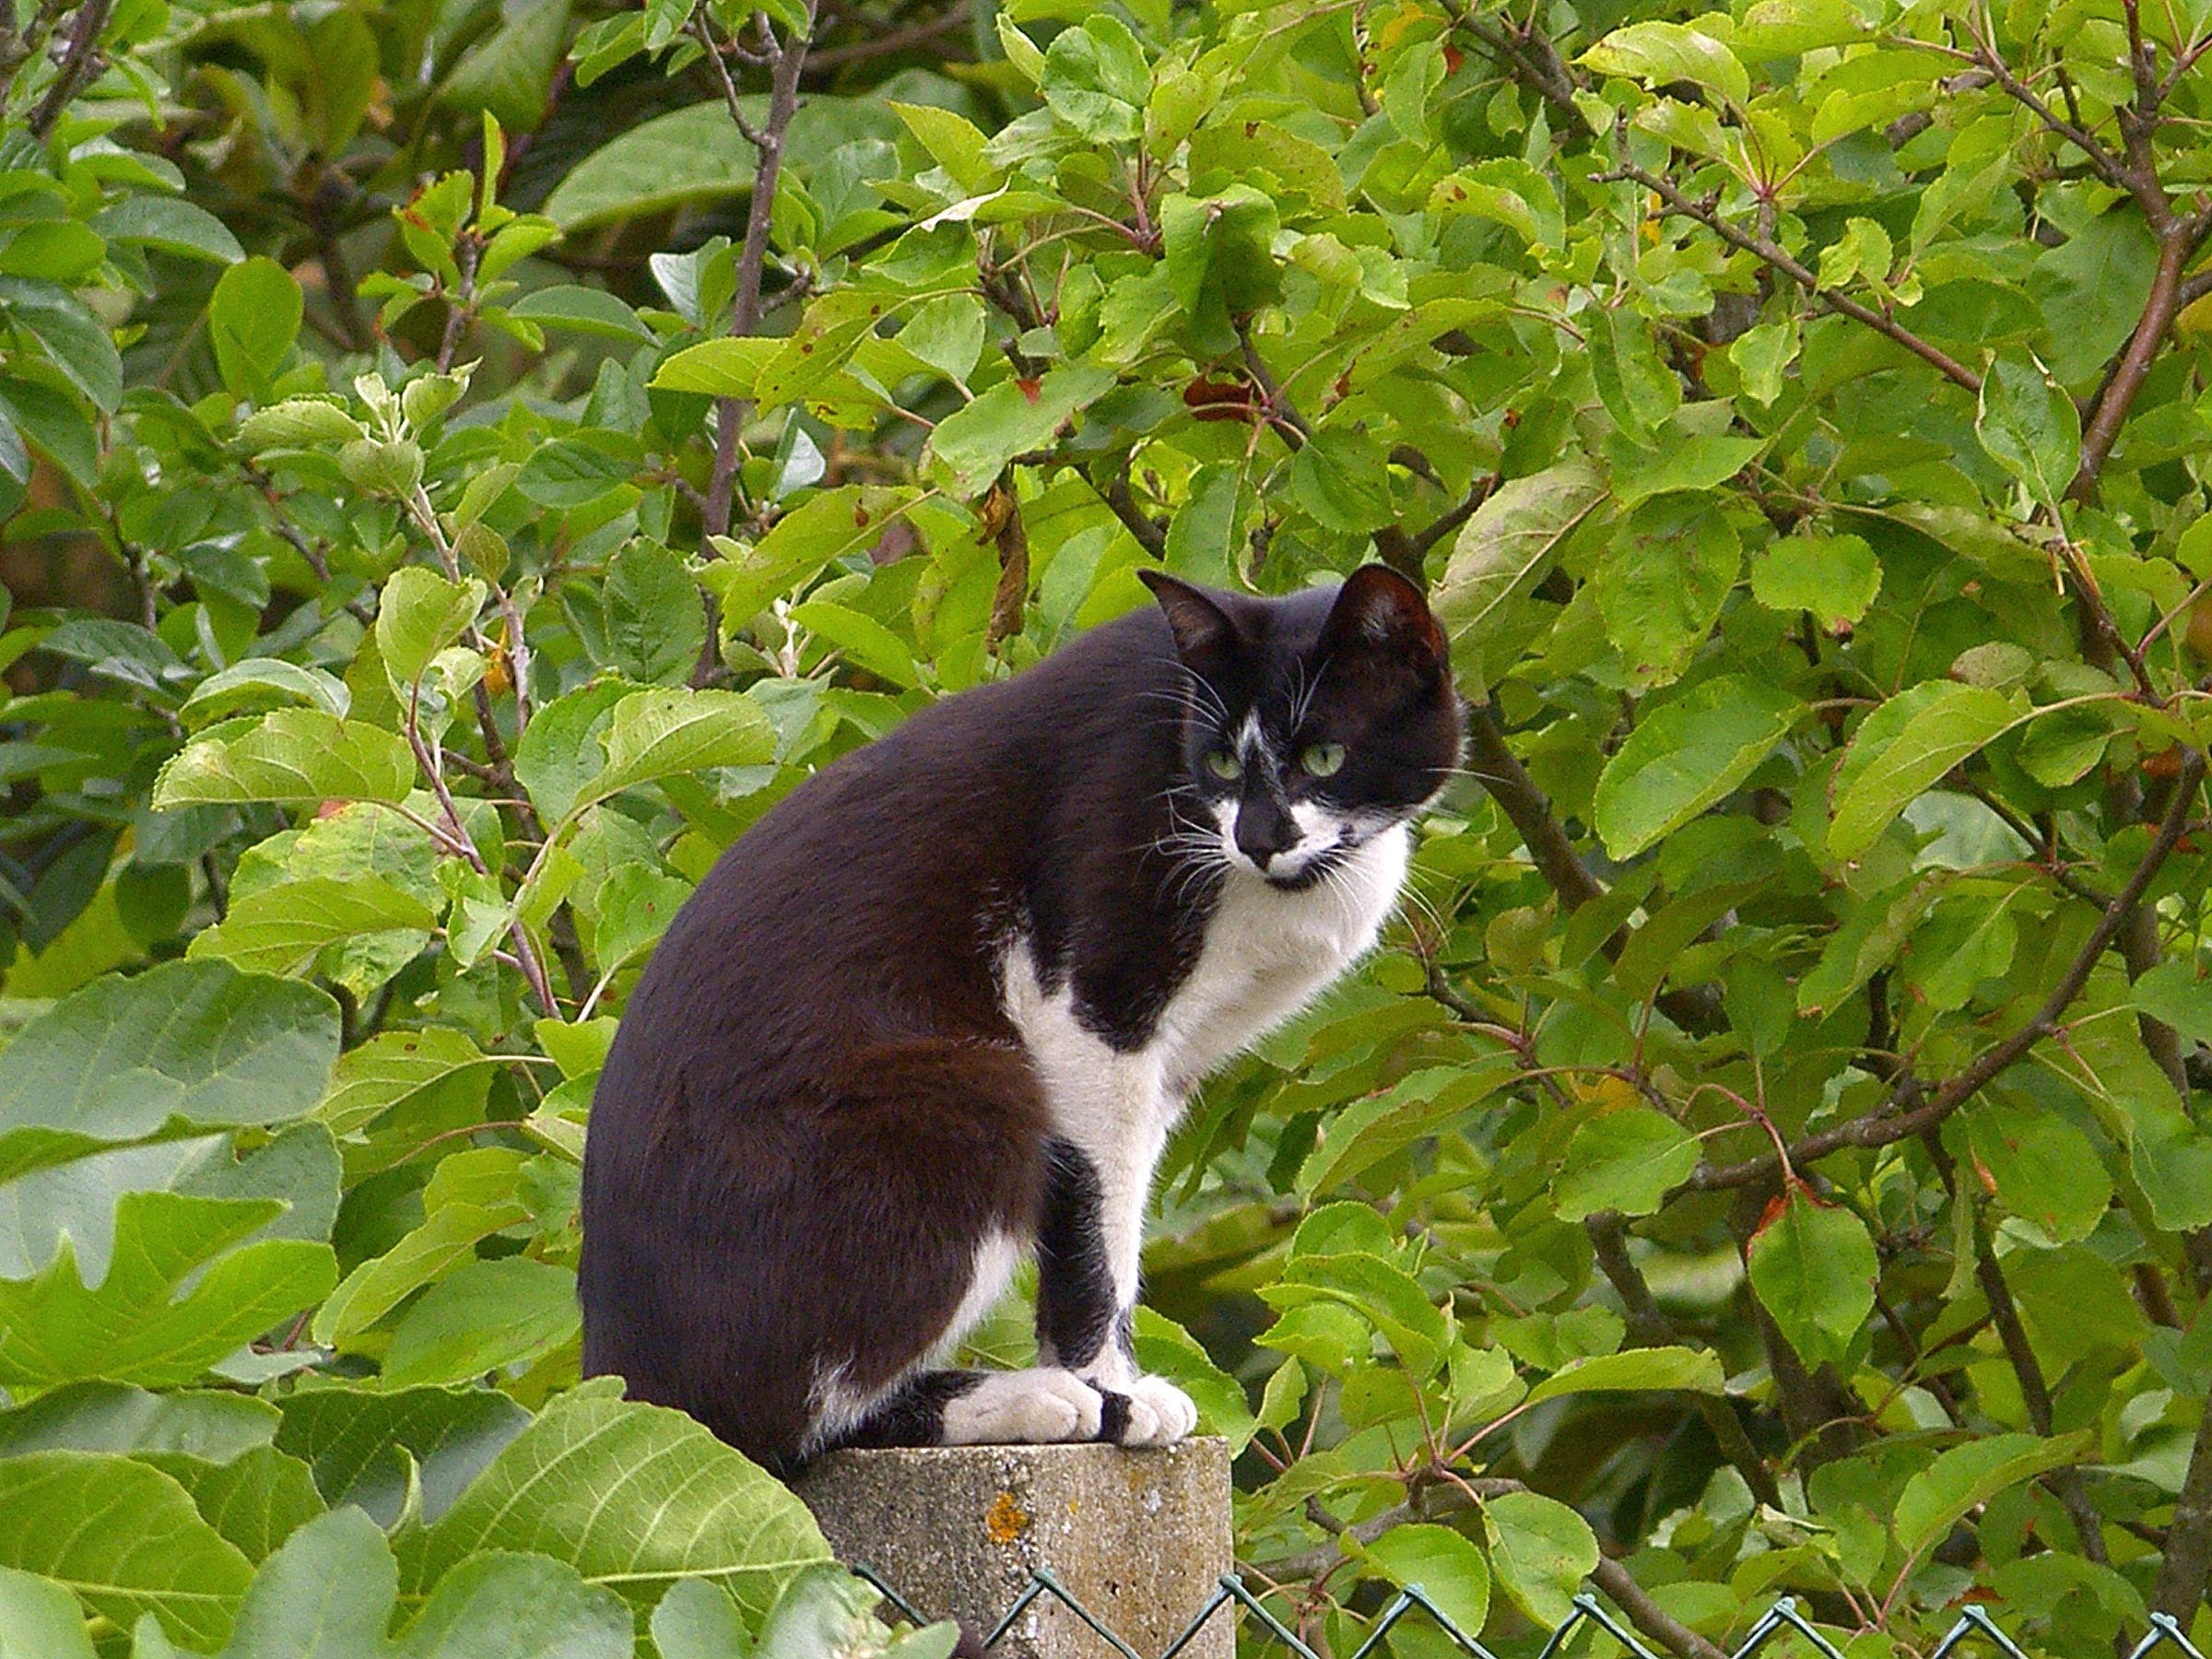
flower, cat, mammal, fauna, cats, whiskers, vertebrate, gatos, gphoto, animalsggl1, small to medium sized cats, cat like mammal